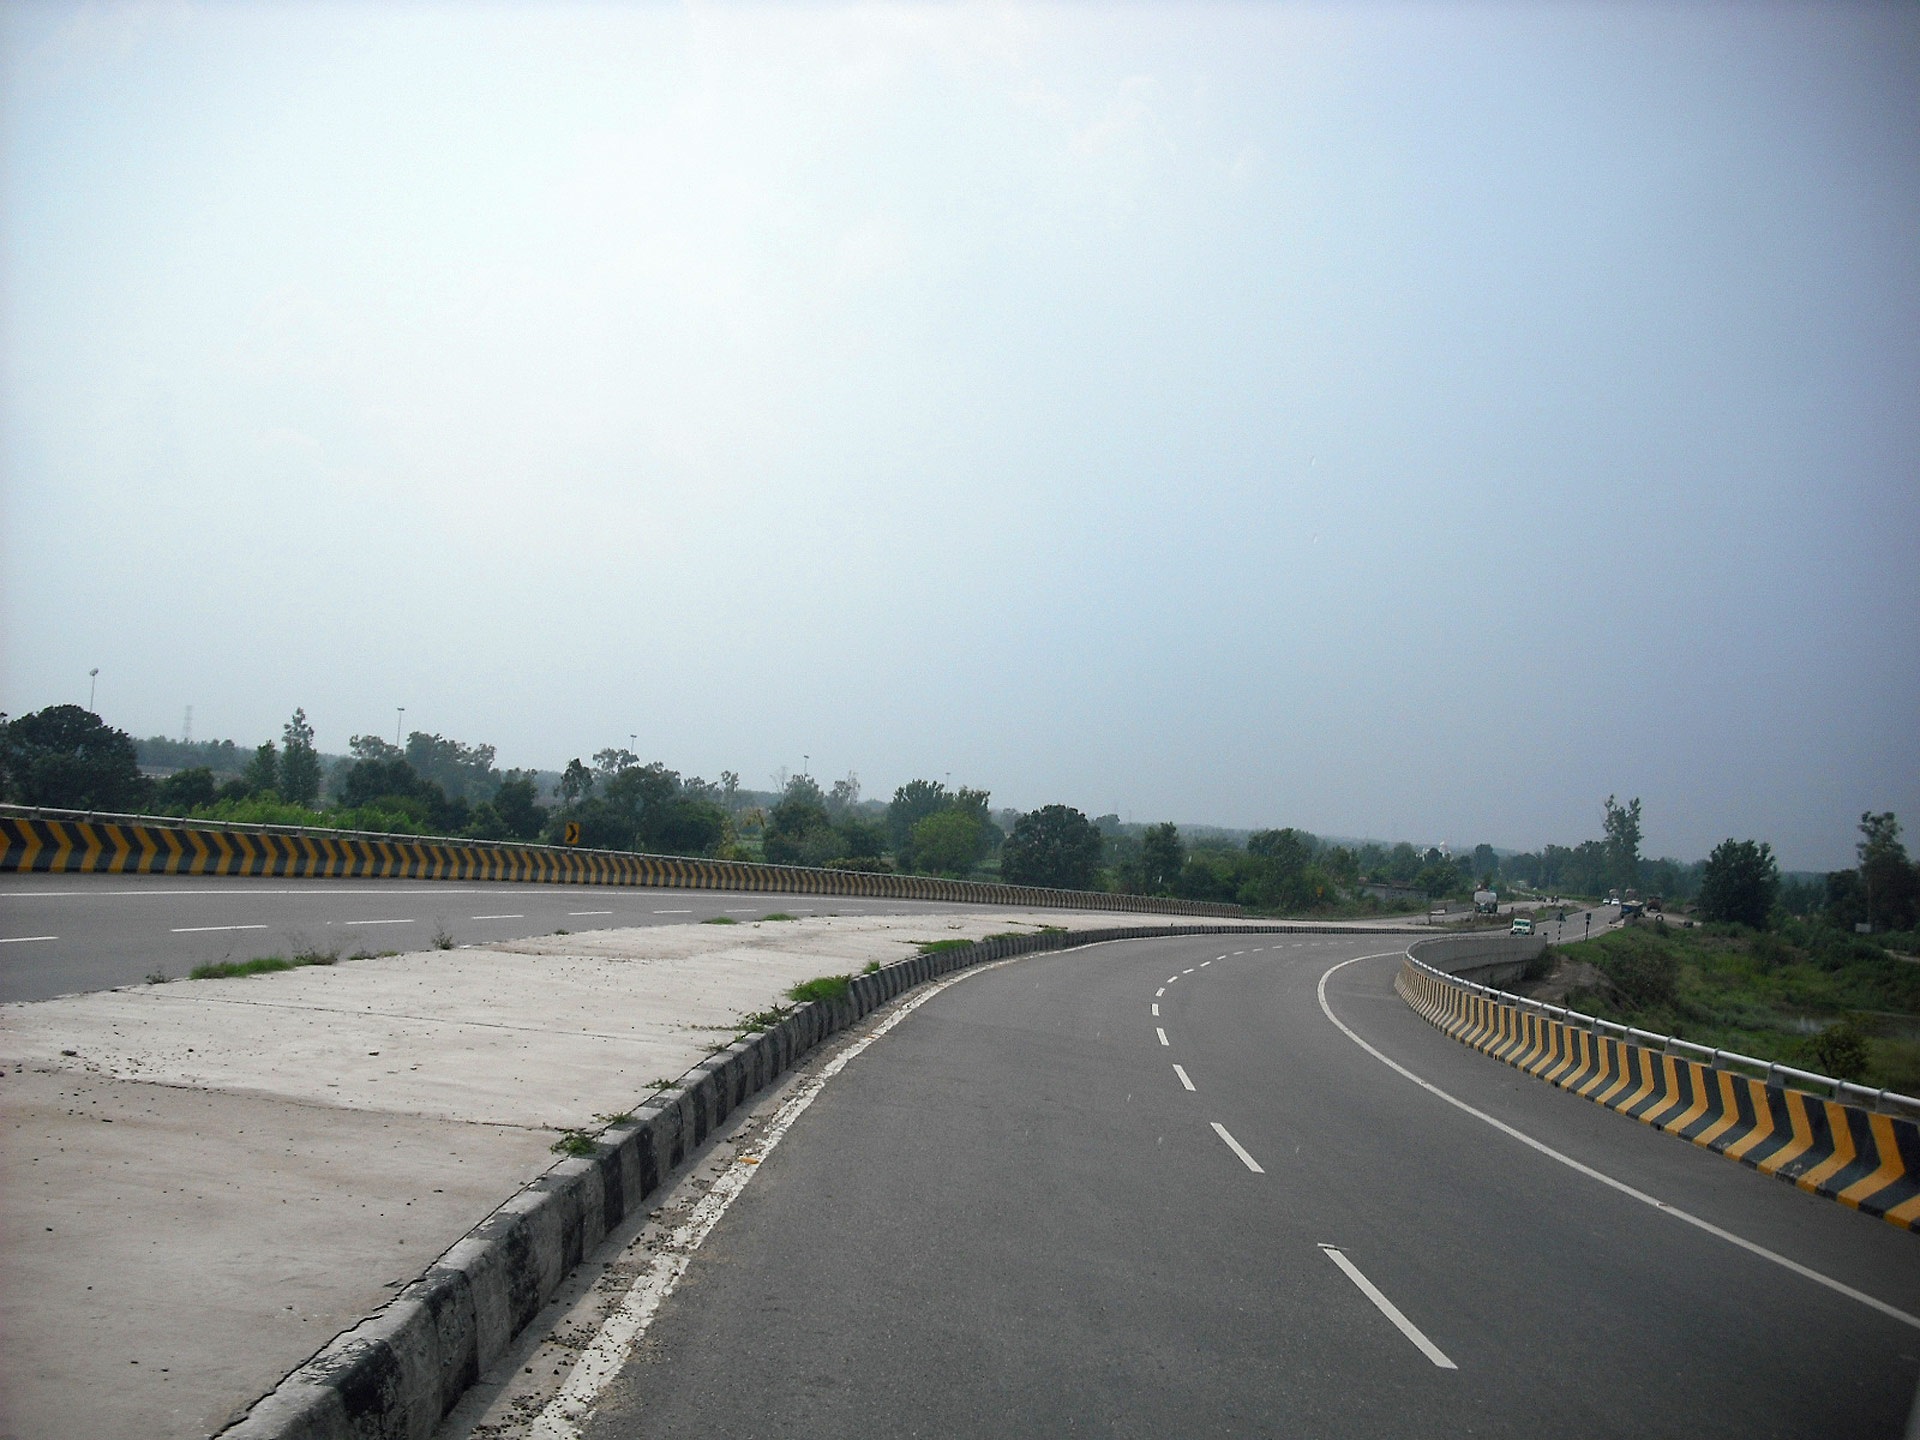
nature, outdoor, road, highway, driving, asphalt, scenery, lane, road trip, infrastructure, india, road surface, controlled access highway